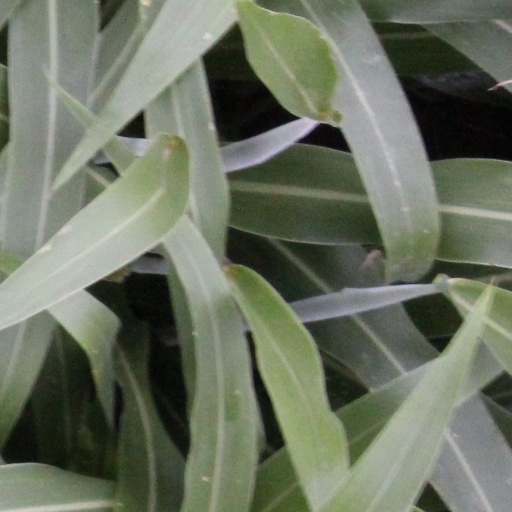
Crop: sorghum